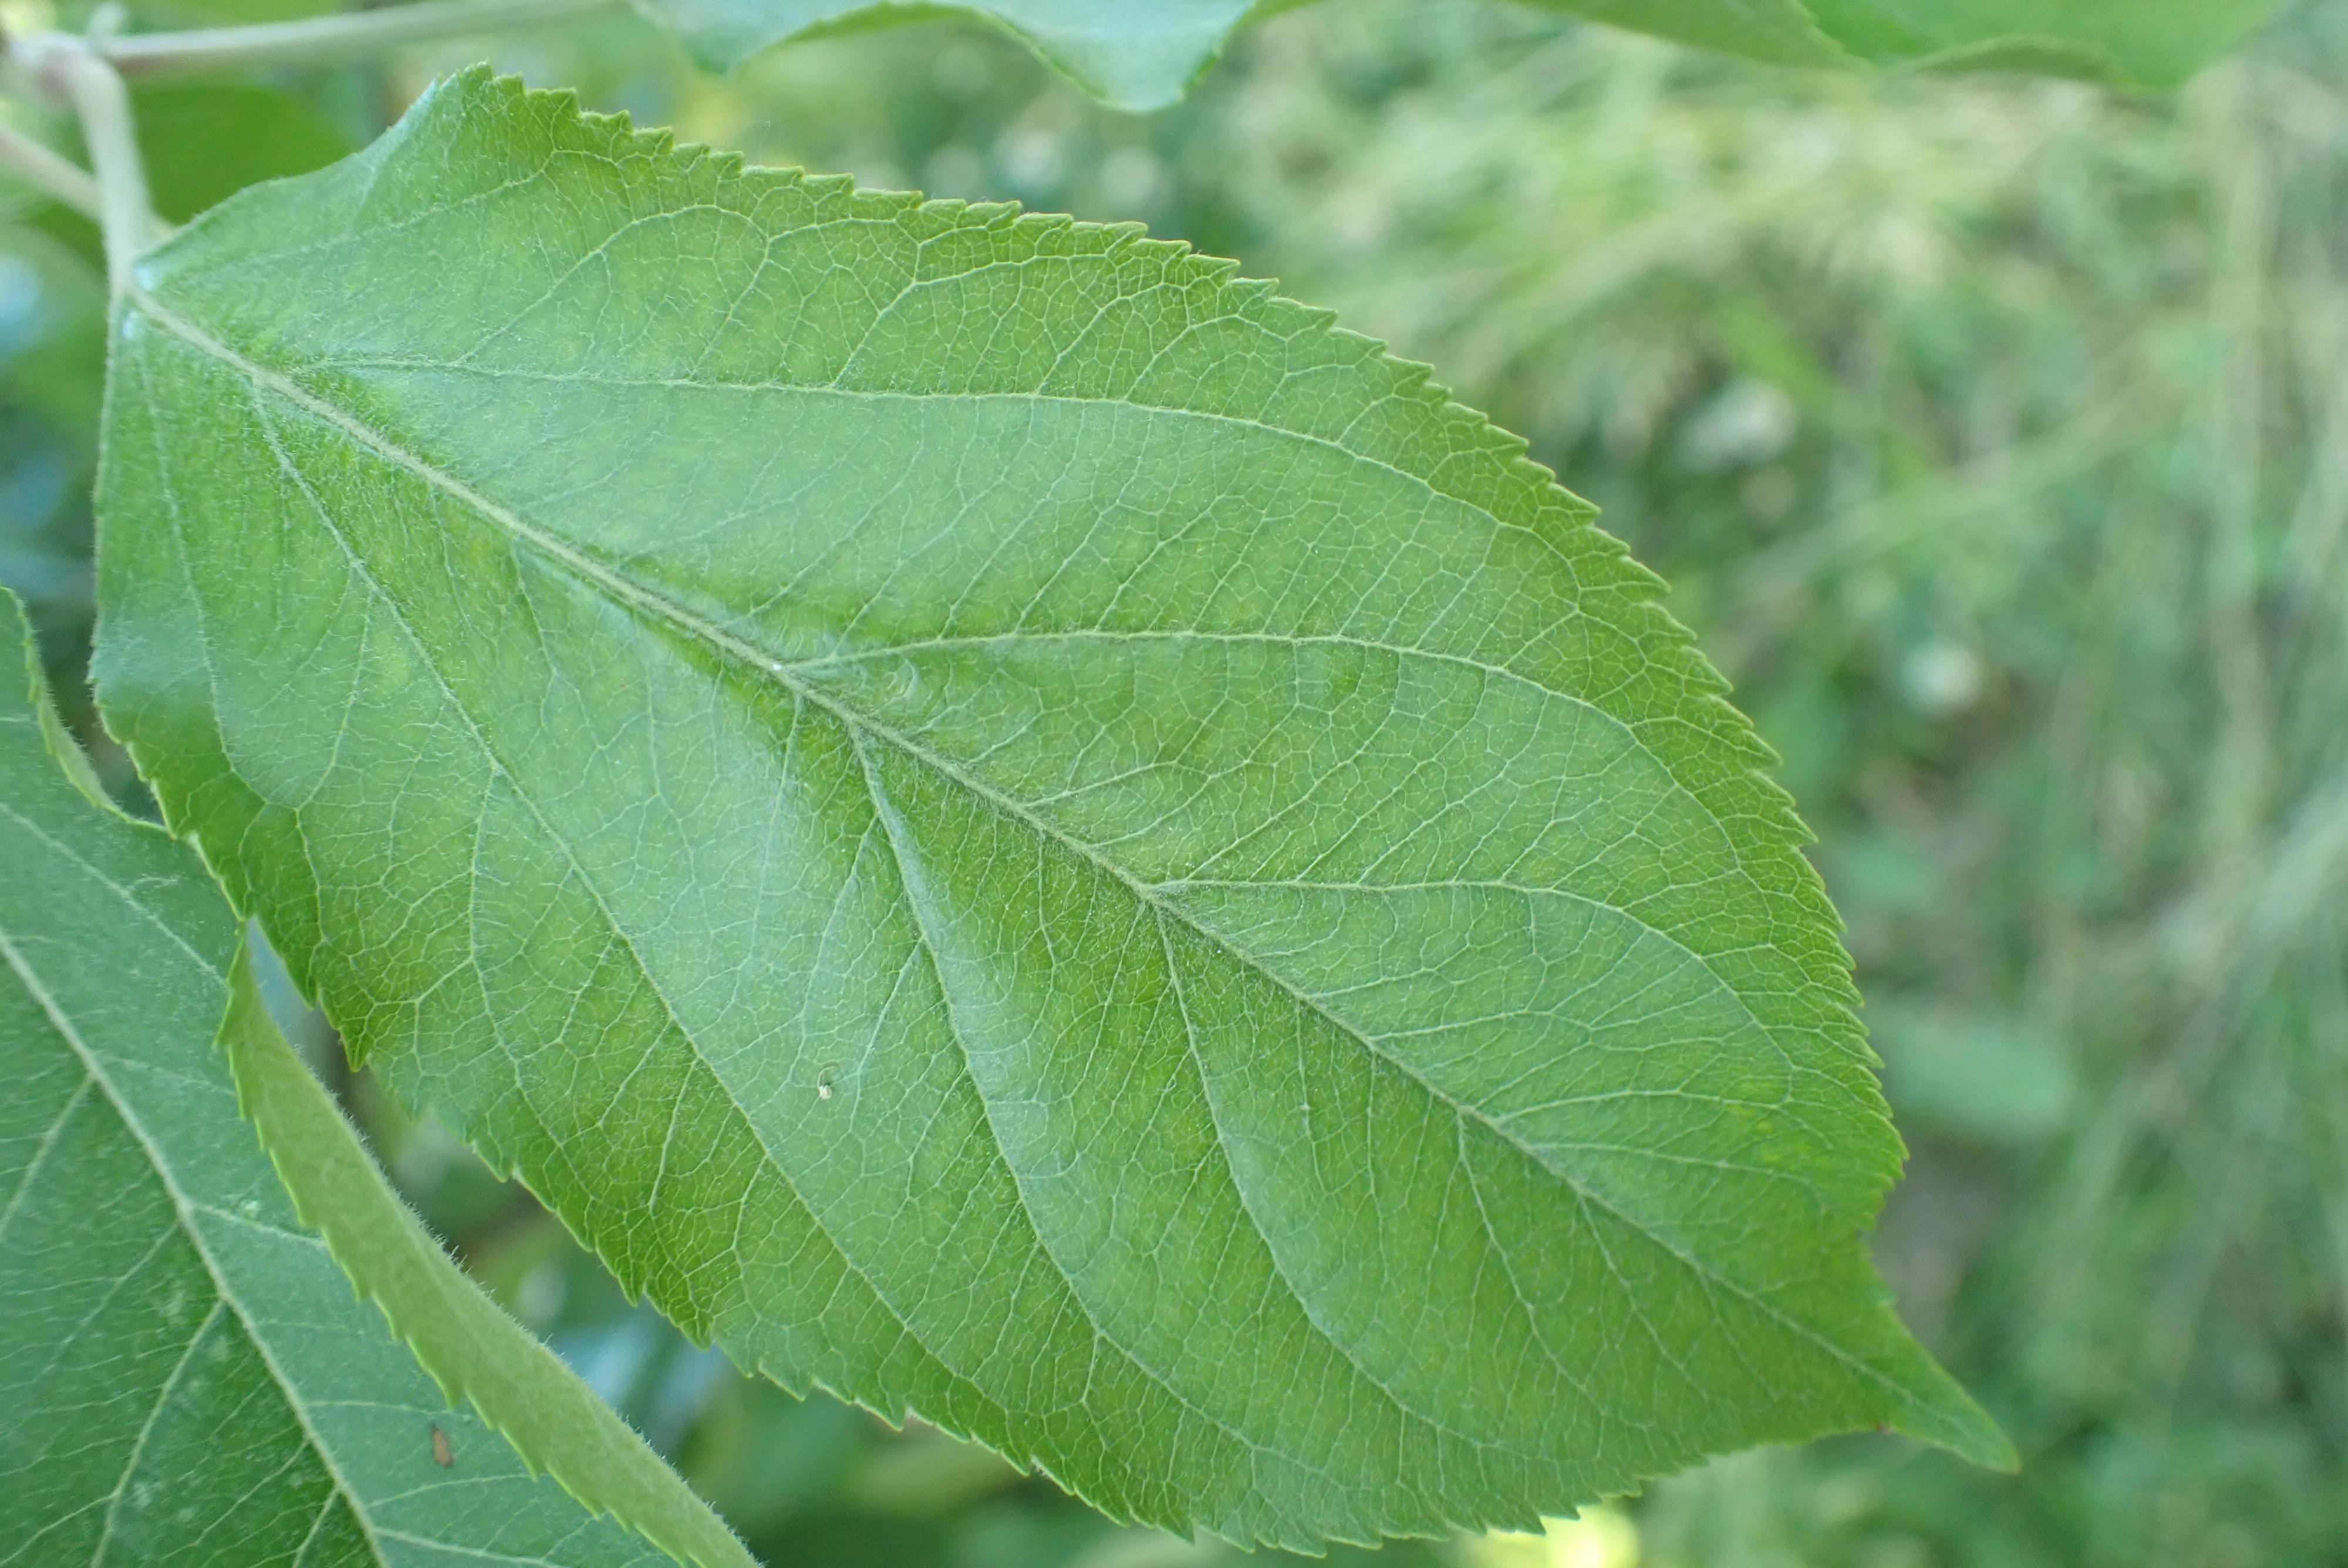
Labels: healthy